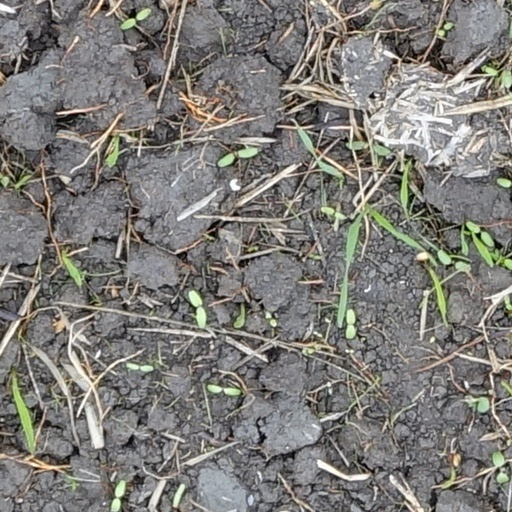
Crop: wheat